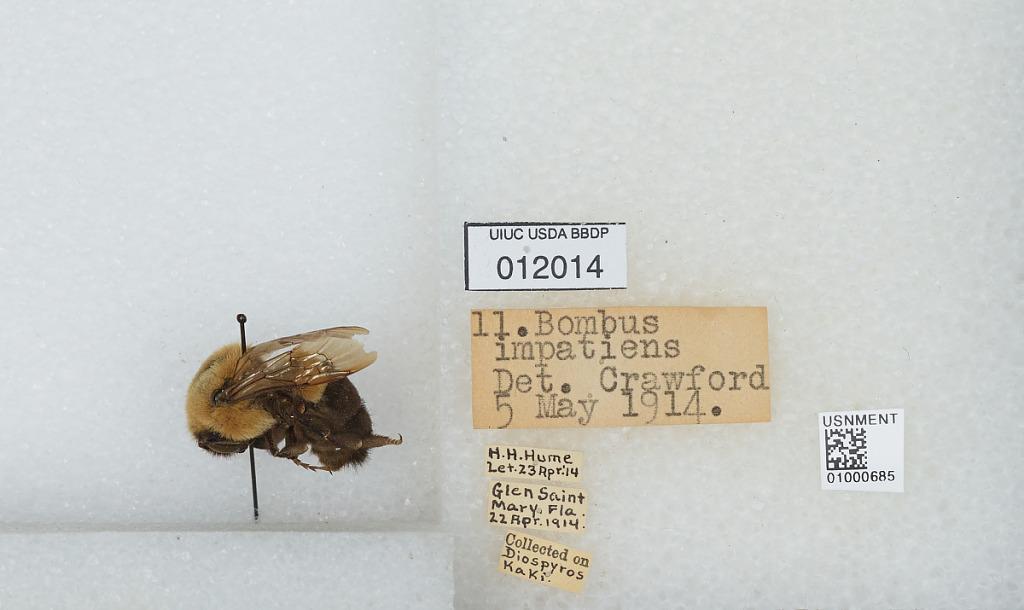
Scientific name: Bombus (Pyrobombus) impatiens Cresson
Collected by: H. Hume
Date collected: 1914-4-22
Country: United States
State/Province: Florida
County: Baker
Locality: Glen Saint Mary
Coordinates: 30.2756, -82.1608
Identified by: Crawford